USS Wickes (DD-75)

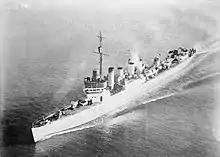
HMS "Montgomery" off Charleston

The destroyer underwent further fitting out and familiarisation before departing Canadian waters on 1 November, bound for the British Isles. En route, "Montgomery" and the other of her sister ships in company swept through the scene of the one-sided naval engagement between the armed merchant cruiser and the German "pocket battleship" . This action had occurred on 5 November when the German warship attacked a convoy escorted by the erstwhile merchant steamship. "Jervis Bay" had interposed herself between the raider and the convoy, allowing the latter to escape while being herself sunk. "Montgomery" found nothing, however, and after searching briefly for the German "pocket battleship"—with orders to shadow by day and attack by night—arrived at Belfast, Northern Ireland, on 11 November.